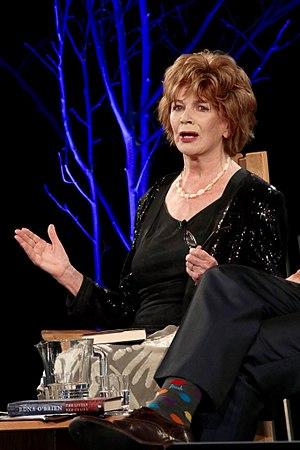
Edna O'Brien, née le 15 décembre 1930, à Tuamgraney, dans le comté de Clare, est une romancière, nouvelliste, dramaturge et scénariste irlandaise. Son œuvre est souvent centrée sur les émotions intimes des femmes, sur leurs problèmes de relations aux hommes et à la société dans son ensemble. De par leur contenu, ses romans contestent ouvertement l'ordre moral et familial de l'Irlande catholique et nationaliste, contribuant ainsi à alimenter ce que l'on a appelé le révisionnisme culturel irlandais.